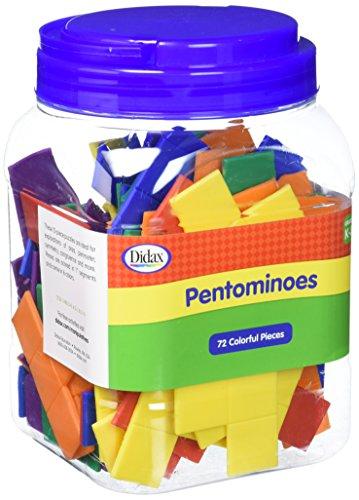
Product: Didax Educational Resources Pentomino Group Set
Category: Office Products | Office & School Supplies | Education & Crafts | Early Childhood Education Materials
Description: For Grades k-8.
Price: $18.71